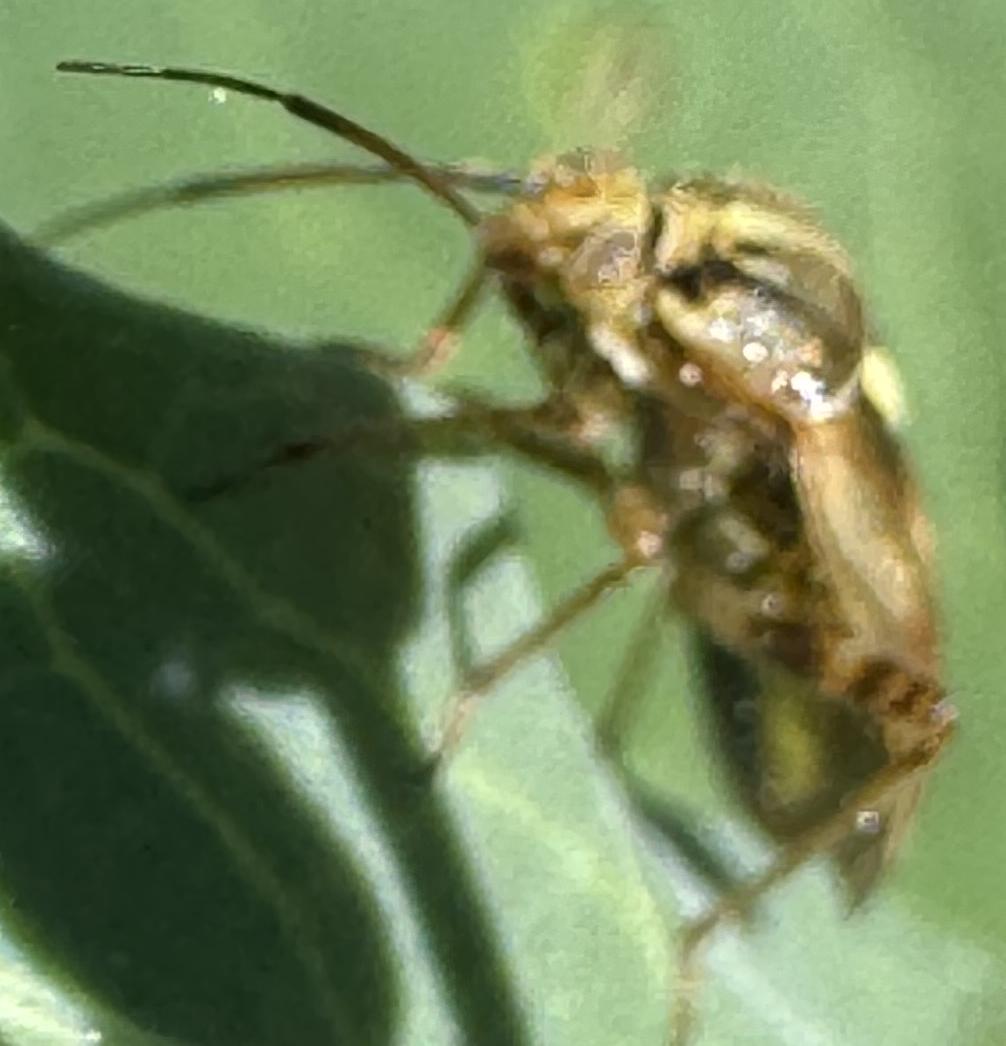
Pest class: lygus_bug